Texas Women's Hall of Fame

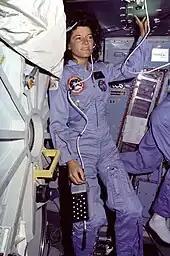
Astronaut Sally Ride

The Texas Women's Hall of Fame was established in 1984 by the Governor's Commission on Women. The honorees are selected biennially from submissions from the public. The honorees must be either native Texans or a resident of Texas at the time of the nomination.